Three-anti and Five-anti Campaigns

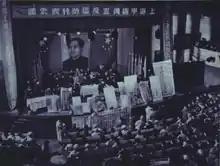
A campaign conference in Shanghai (1952)

The Three-anti Campaign (1951) and Five-anti Campaign (1952) were reform movements originally issued by Mao Zedong a few years after the founding of the People's Republic of China in an effort to rid Chinese cities of corruption and enemies of the people. The result turned into a series of campaigns that consolidated Mao's power base by targeting political opponents and capitalists, especially wealthy capitalists.